Electron beam-induced deposition

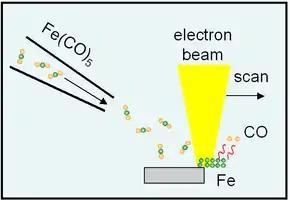
Scheme of the EBID process

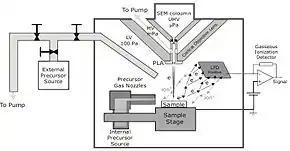
EBID setup

The focused electron beam of a scanning electron microscope (SEM) or scanning transmission electron microscope (STEM) is commonly used. Another method is ion-beam-induced deposition (IBID), where a focused ion beam is applied instead. Precursor materials are typically liquid or solid and gasified prior to deposition, usually through vaporization or sublimation, and introduced, at accurately controlled rate, into the high-vacuum chamber of the electron microscope. Alternatively, solid precursors can be sublimated by the electron beam itself.